Describe the emotion expressed in this image:  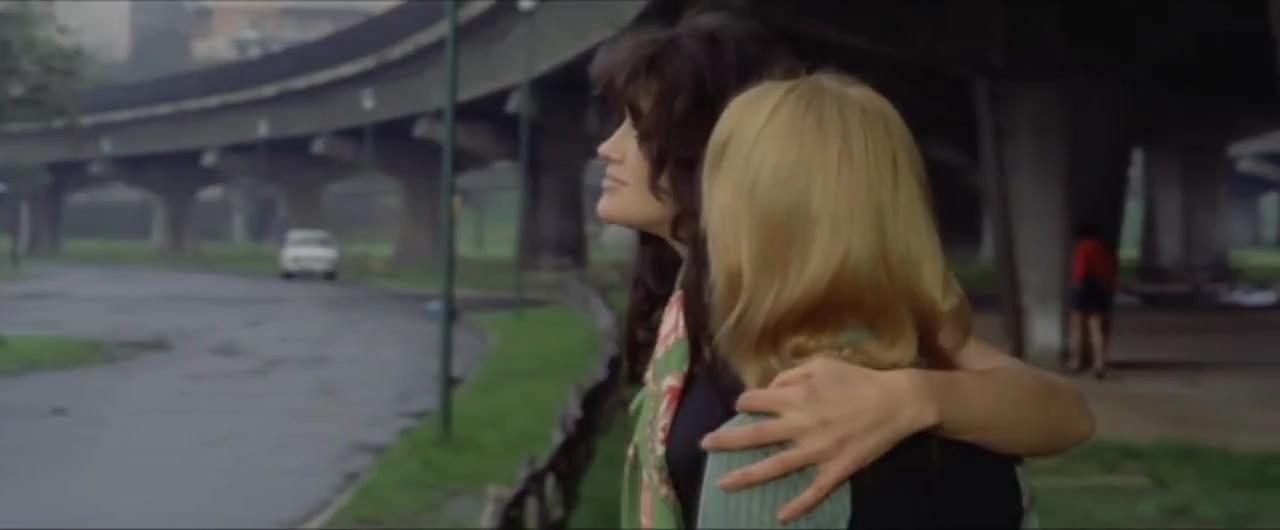
This person displays Suffering, valence and arousal with low intensity.